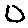
Label: 0